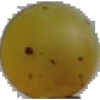
Label: Grape White 3